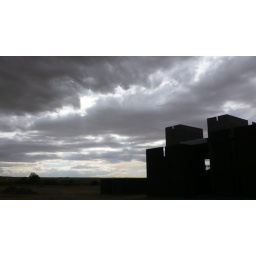
ship rock in a distance